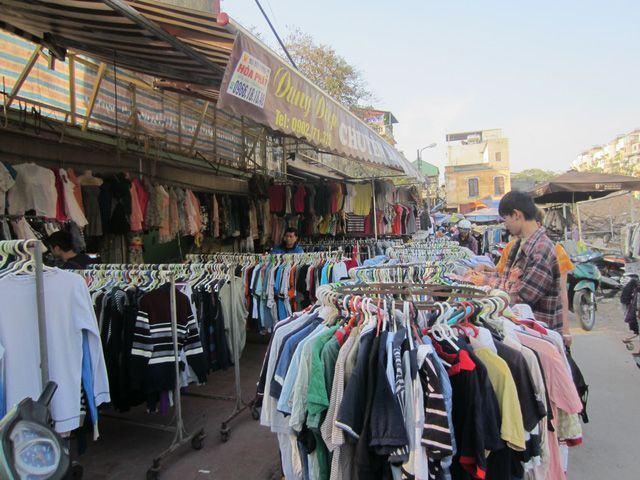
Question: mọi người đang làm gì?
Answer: đang mua hàng